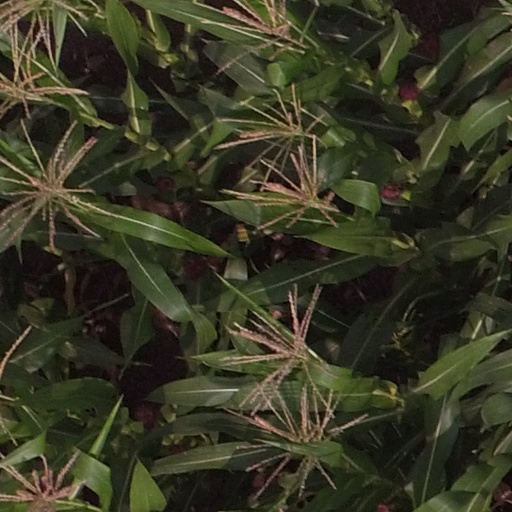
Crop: maize; corn